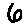
Label: 6